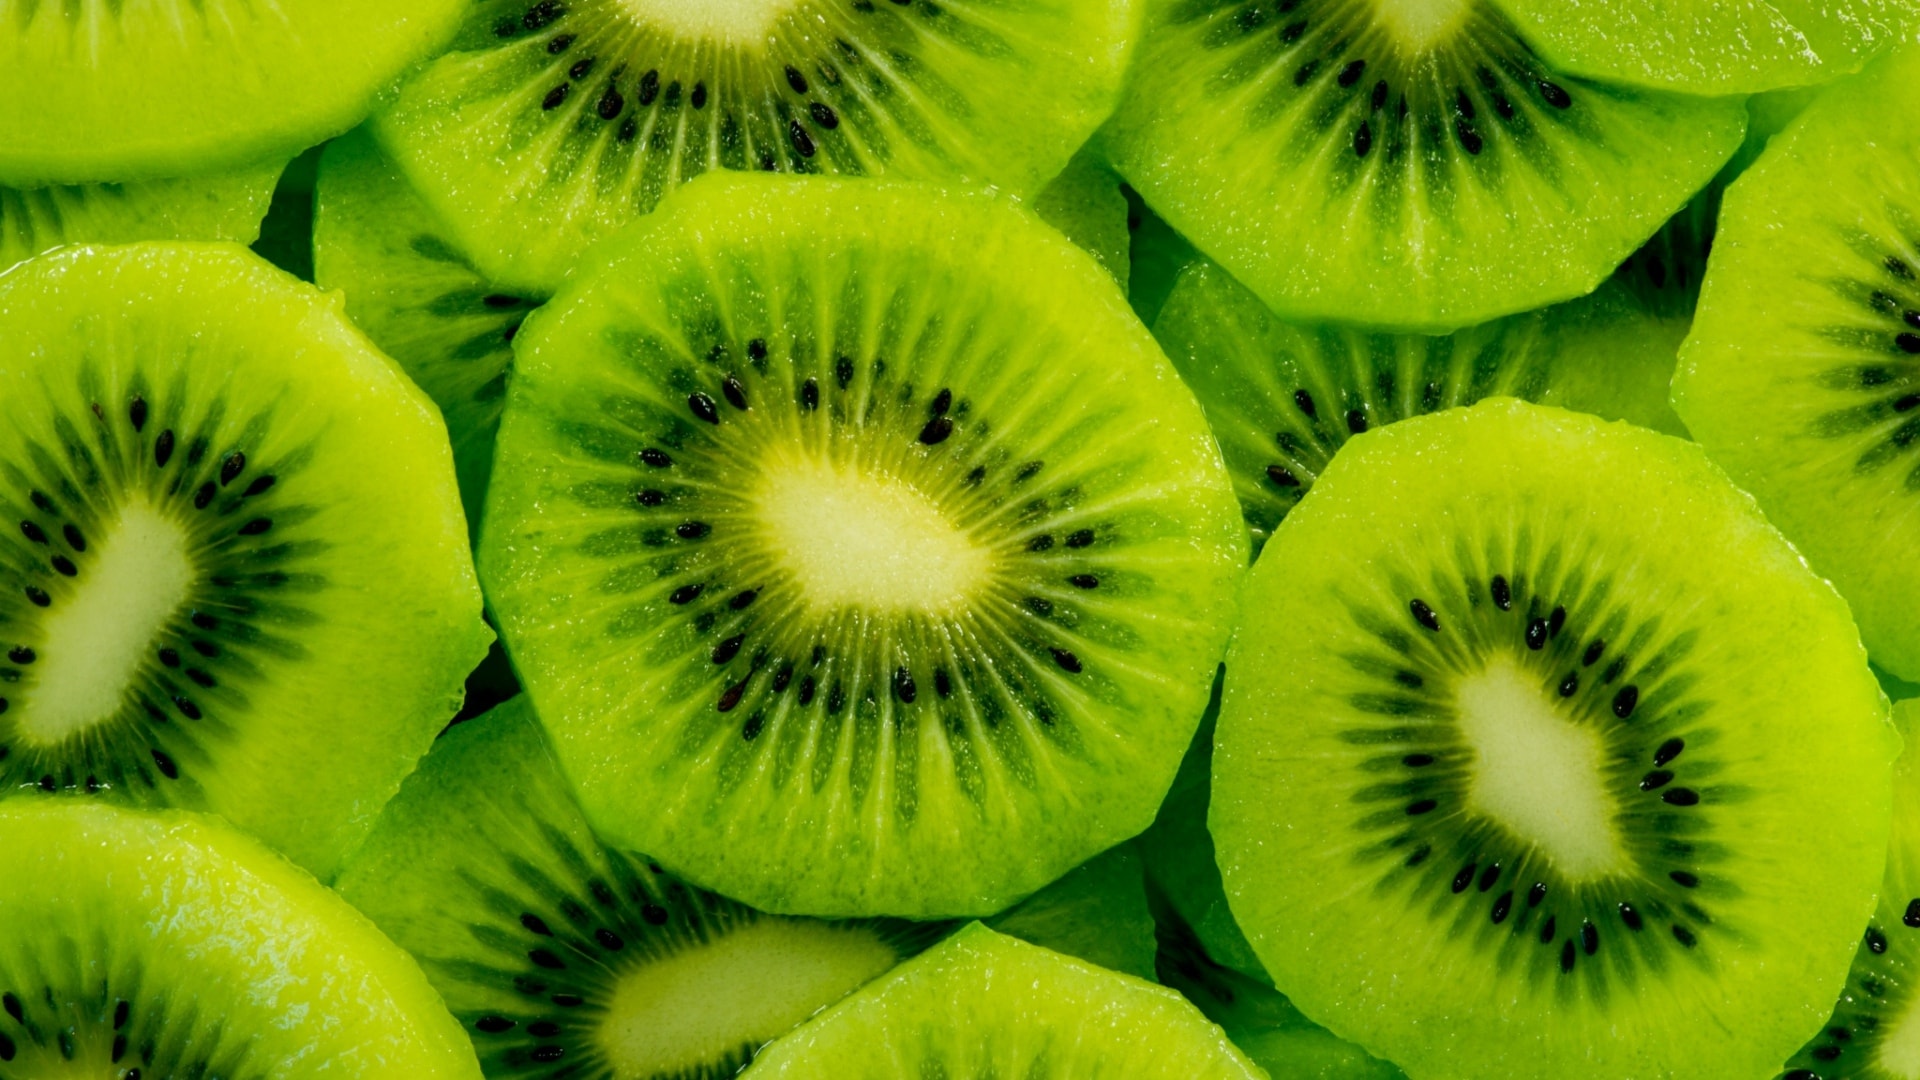
Label: Kiwi